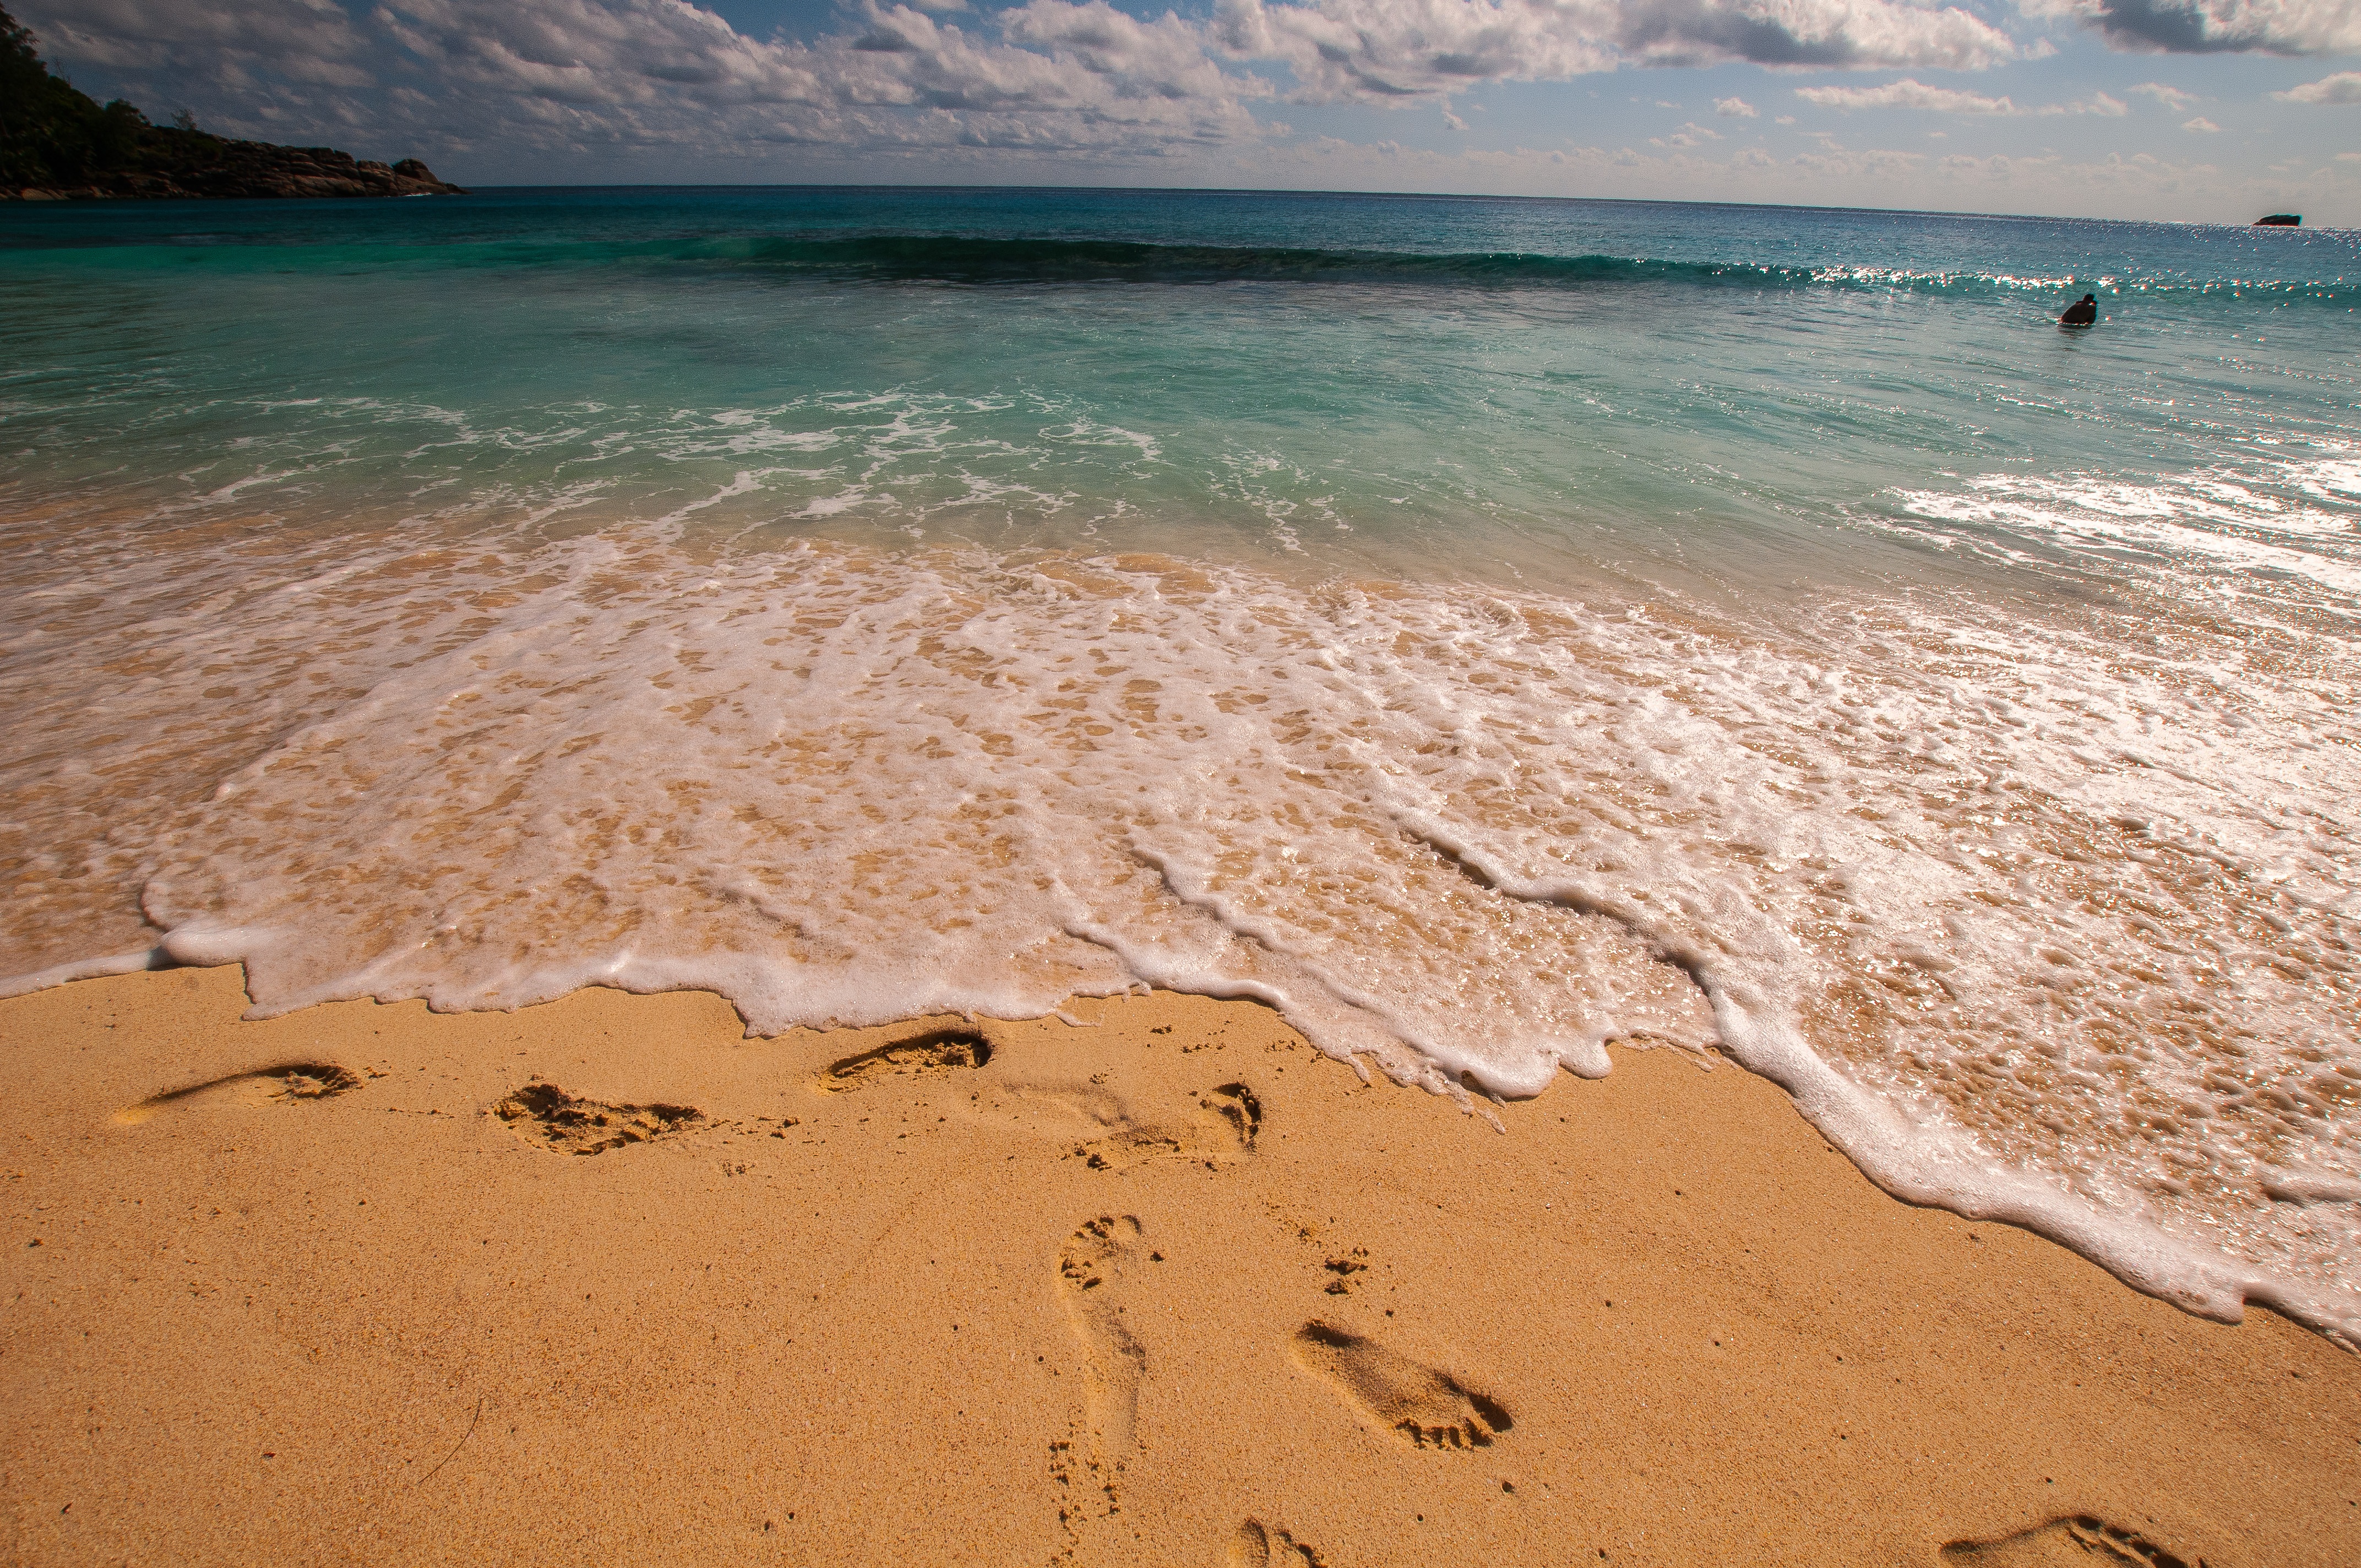
beach, sea, coast, water, sand, ocean, horizon, cloud, sky, shore, wave, vacation, holiday, calm, bay, body of water, waves, costa, wind wave, coastal and oceanic landforms